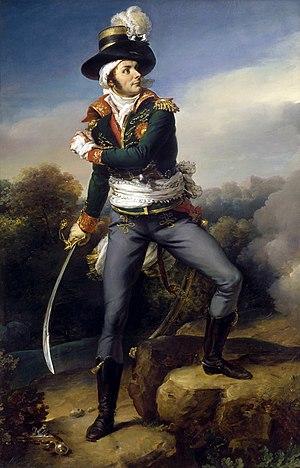
L'acte ou l'action méritant la qualification de haute trahison est un crime qui consiste en une extrême déloyauté à l'égard de son pays, de son chef d'État, de son gouvernement ou de ses institutions. Ce crime est souvent associé avec celui d'intelligence avec l'ennemi. Il s'agit souvent d'une infraction politique, concernant les détenteurs d'une autorité politique dans l'exercice de leurs fonctions.
Les colonnes infernales est le nom donné à des colonnes incendiaires ayant opéré de janvier à mai 1794 sous le commandement du général républicain Turreau lors de la guerre de Vendée, et qui devaient détruire les derniers foyers insurrectionnels de la Vendée militaire.